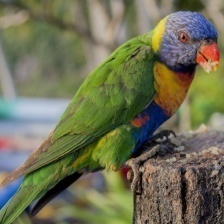
Species: RAINBOW LORIKEET
Scientific name: TRICHOGLOSSUS MOLUCCANUS
ImageNet parent category: lorikeet